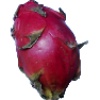
Label: Pitahaya Red 1